Beech Grove Shops

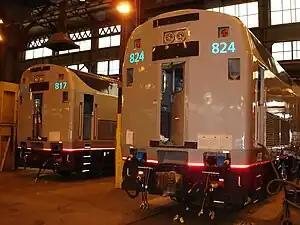
Rebuilt GE P40DCs 817 and 824 at Beech Grove in 2010.

The Beech Grove Shops is a railway maintenance facility in Beech Grove, Indiana, outside Indianapolis. Beech Grove is Amtrak's primary maintenance facility. It also contains a very large freight yard.